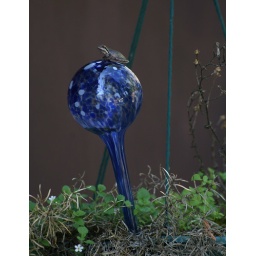
.This tree frog climbed up on our blue watering globe in the flower pot.